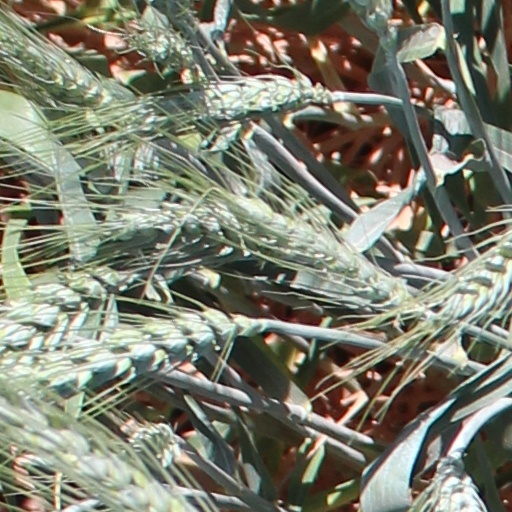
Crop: wheat